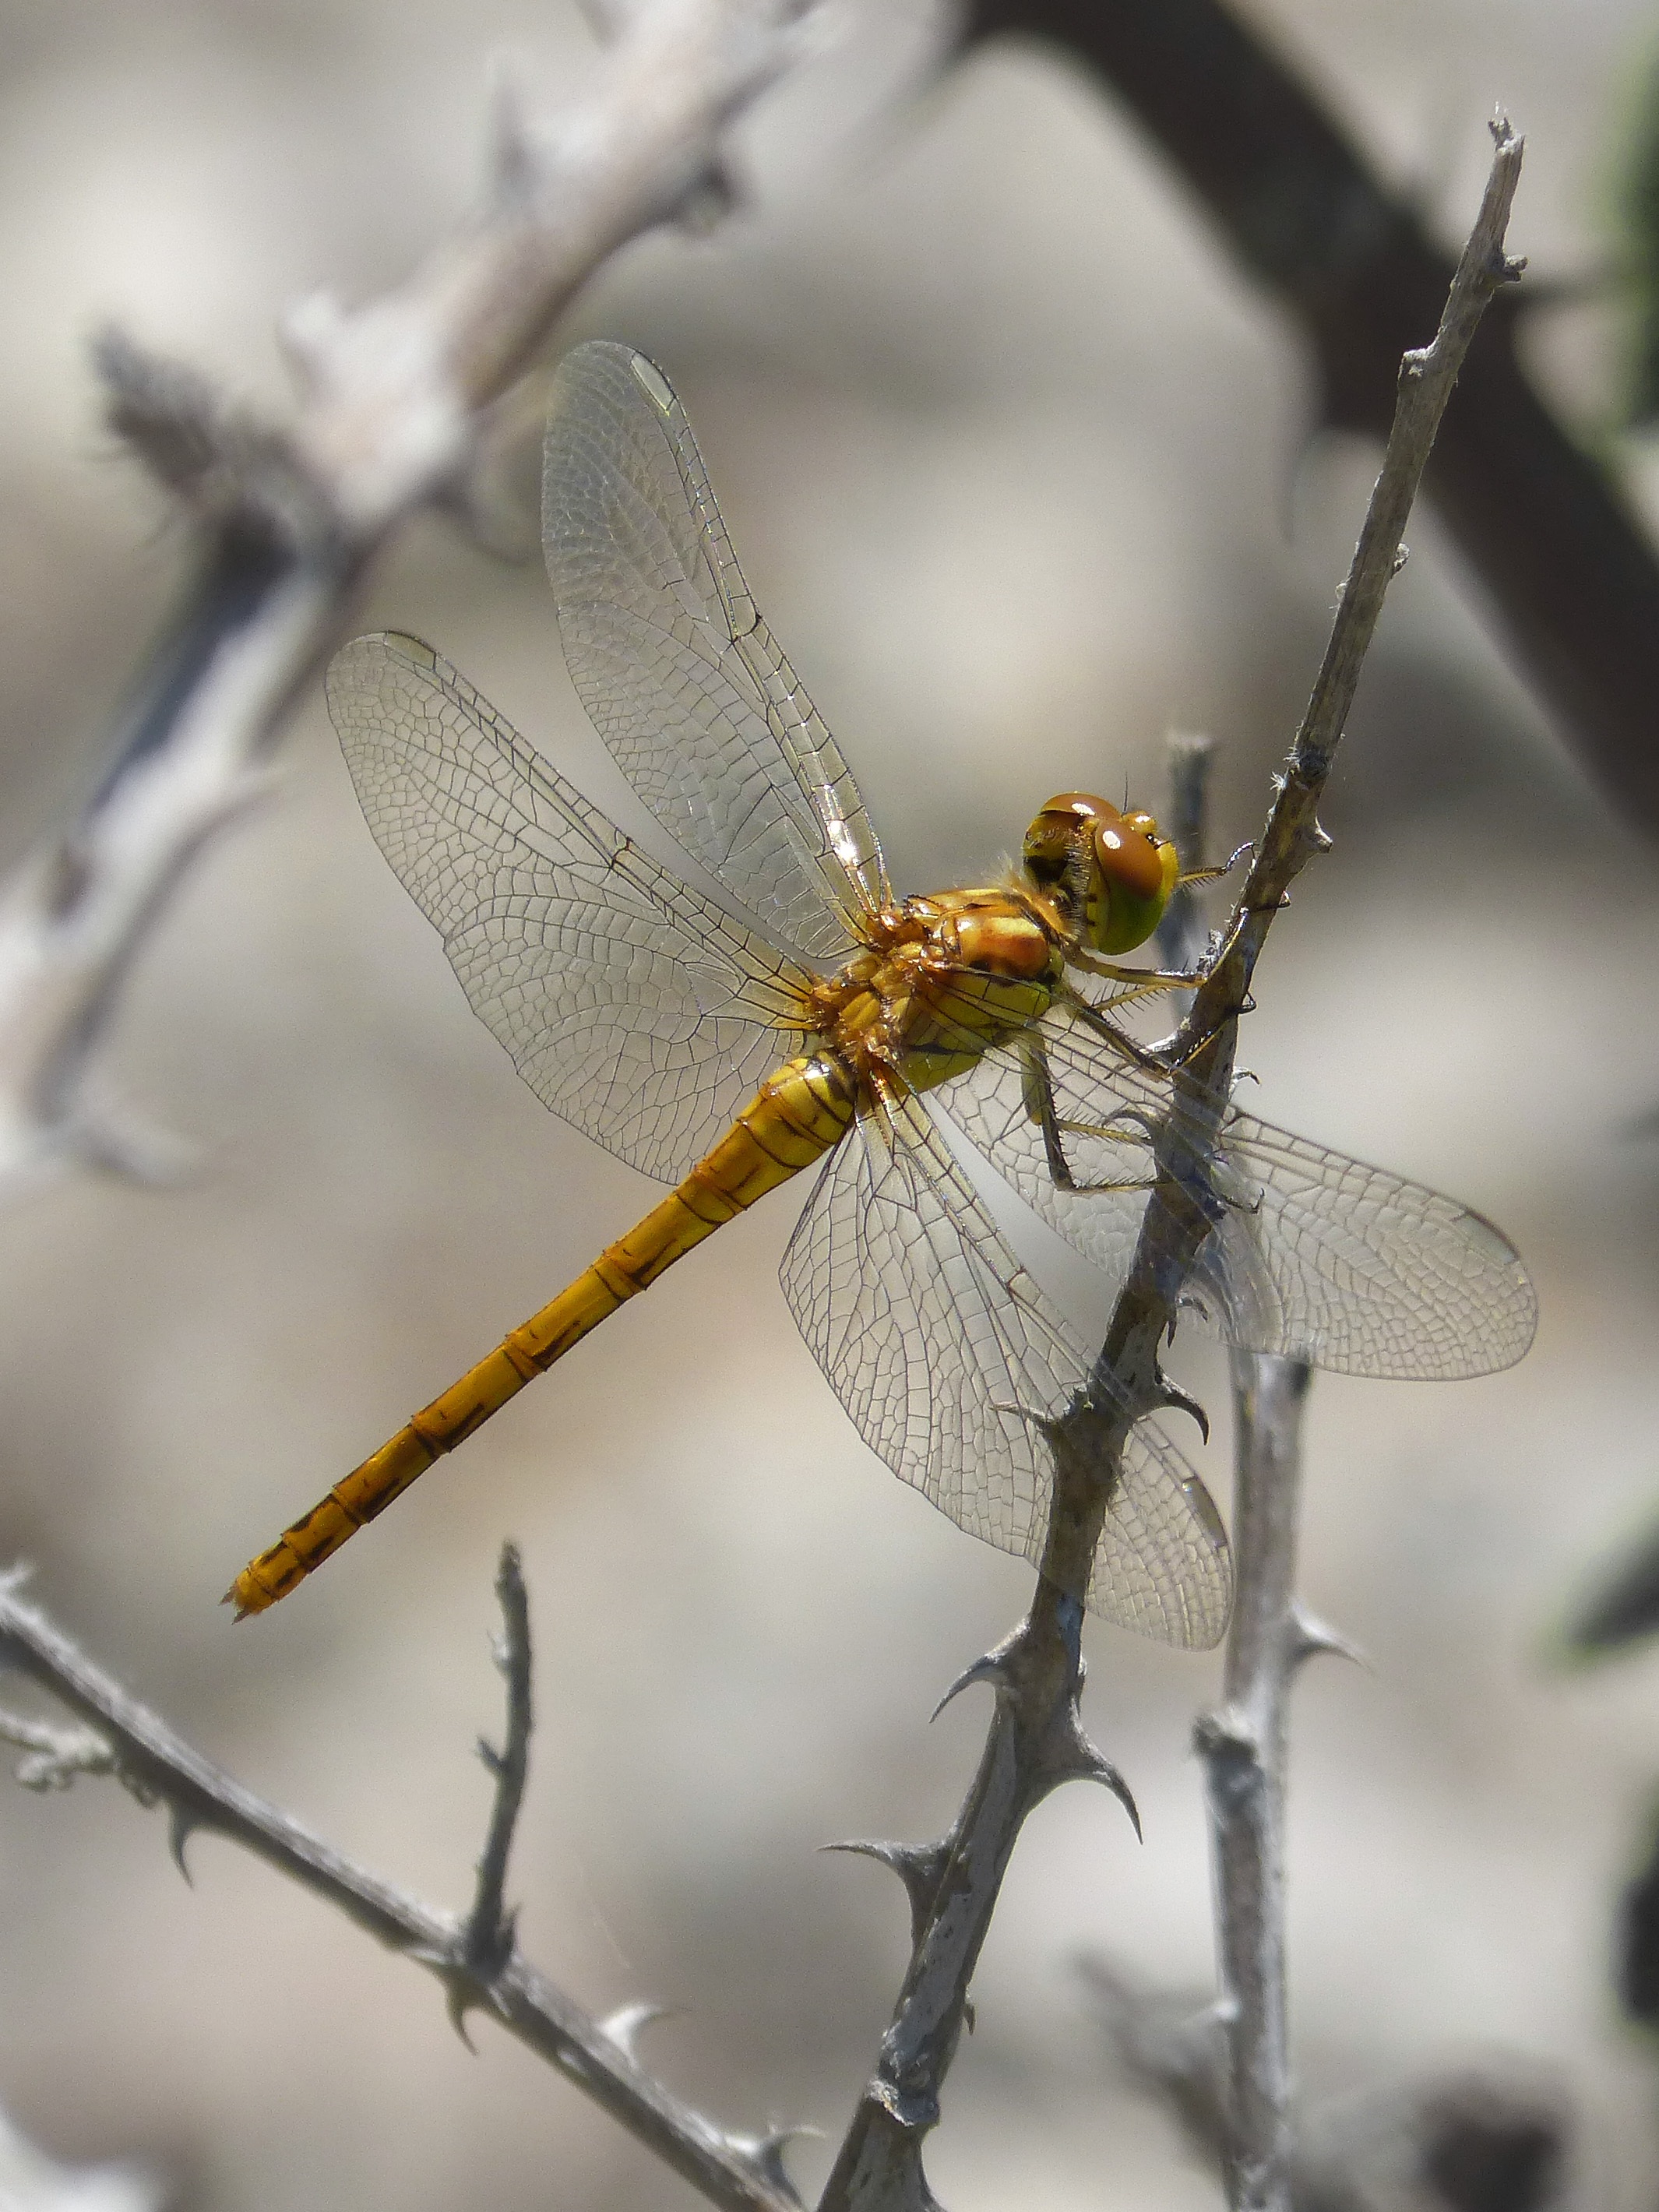
nature, branch, wing, photography, flower, insect, fauna, invertebrate, twig, close up, dragonfly, beauty, detail, macro photography, arthropod, golden dragonfly, by side, dragonflies and damseflies